Dutugamunu

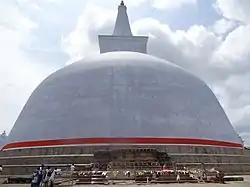
Ruwanveliseya, King Dutugamunu's most famous construction; it currently stands at over 90 metres in height and 91 diameter

Aside from his many construction projects Dutugemunu's reign is memorable for his estrangement from his son, Saliya or Salirajakumara. The Prince fell in love with a girl called Agokamaladevi or Asokamala; unfortunately for all concerned she was of the Scavenger caste, one of the lowest castes in Sinhalese society. Saliya refused to give her up and rejected the throne. Though the Mahavamsa mentions no reconciliation, folk stories have the young couple eventually restored to the king's good graces.